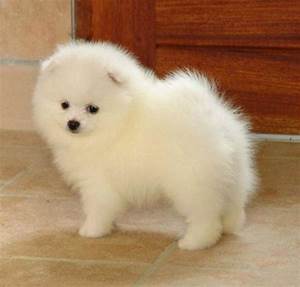
Label: cane